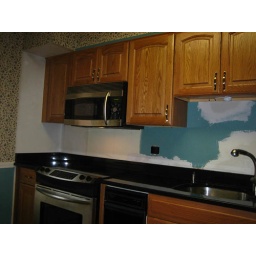
Hunt kitchen - outter wall over stove and next to window